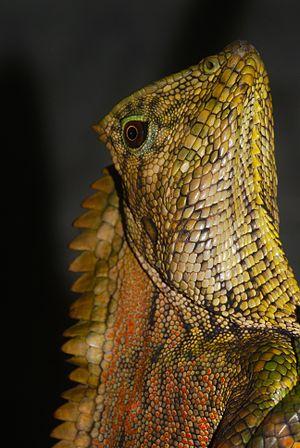
Gonocephalus abbotti est une espèce de sauriens de la famille des Agamidae.